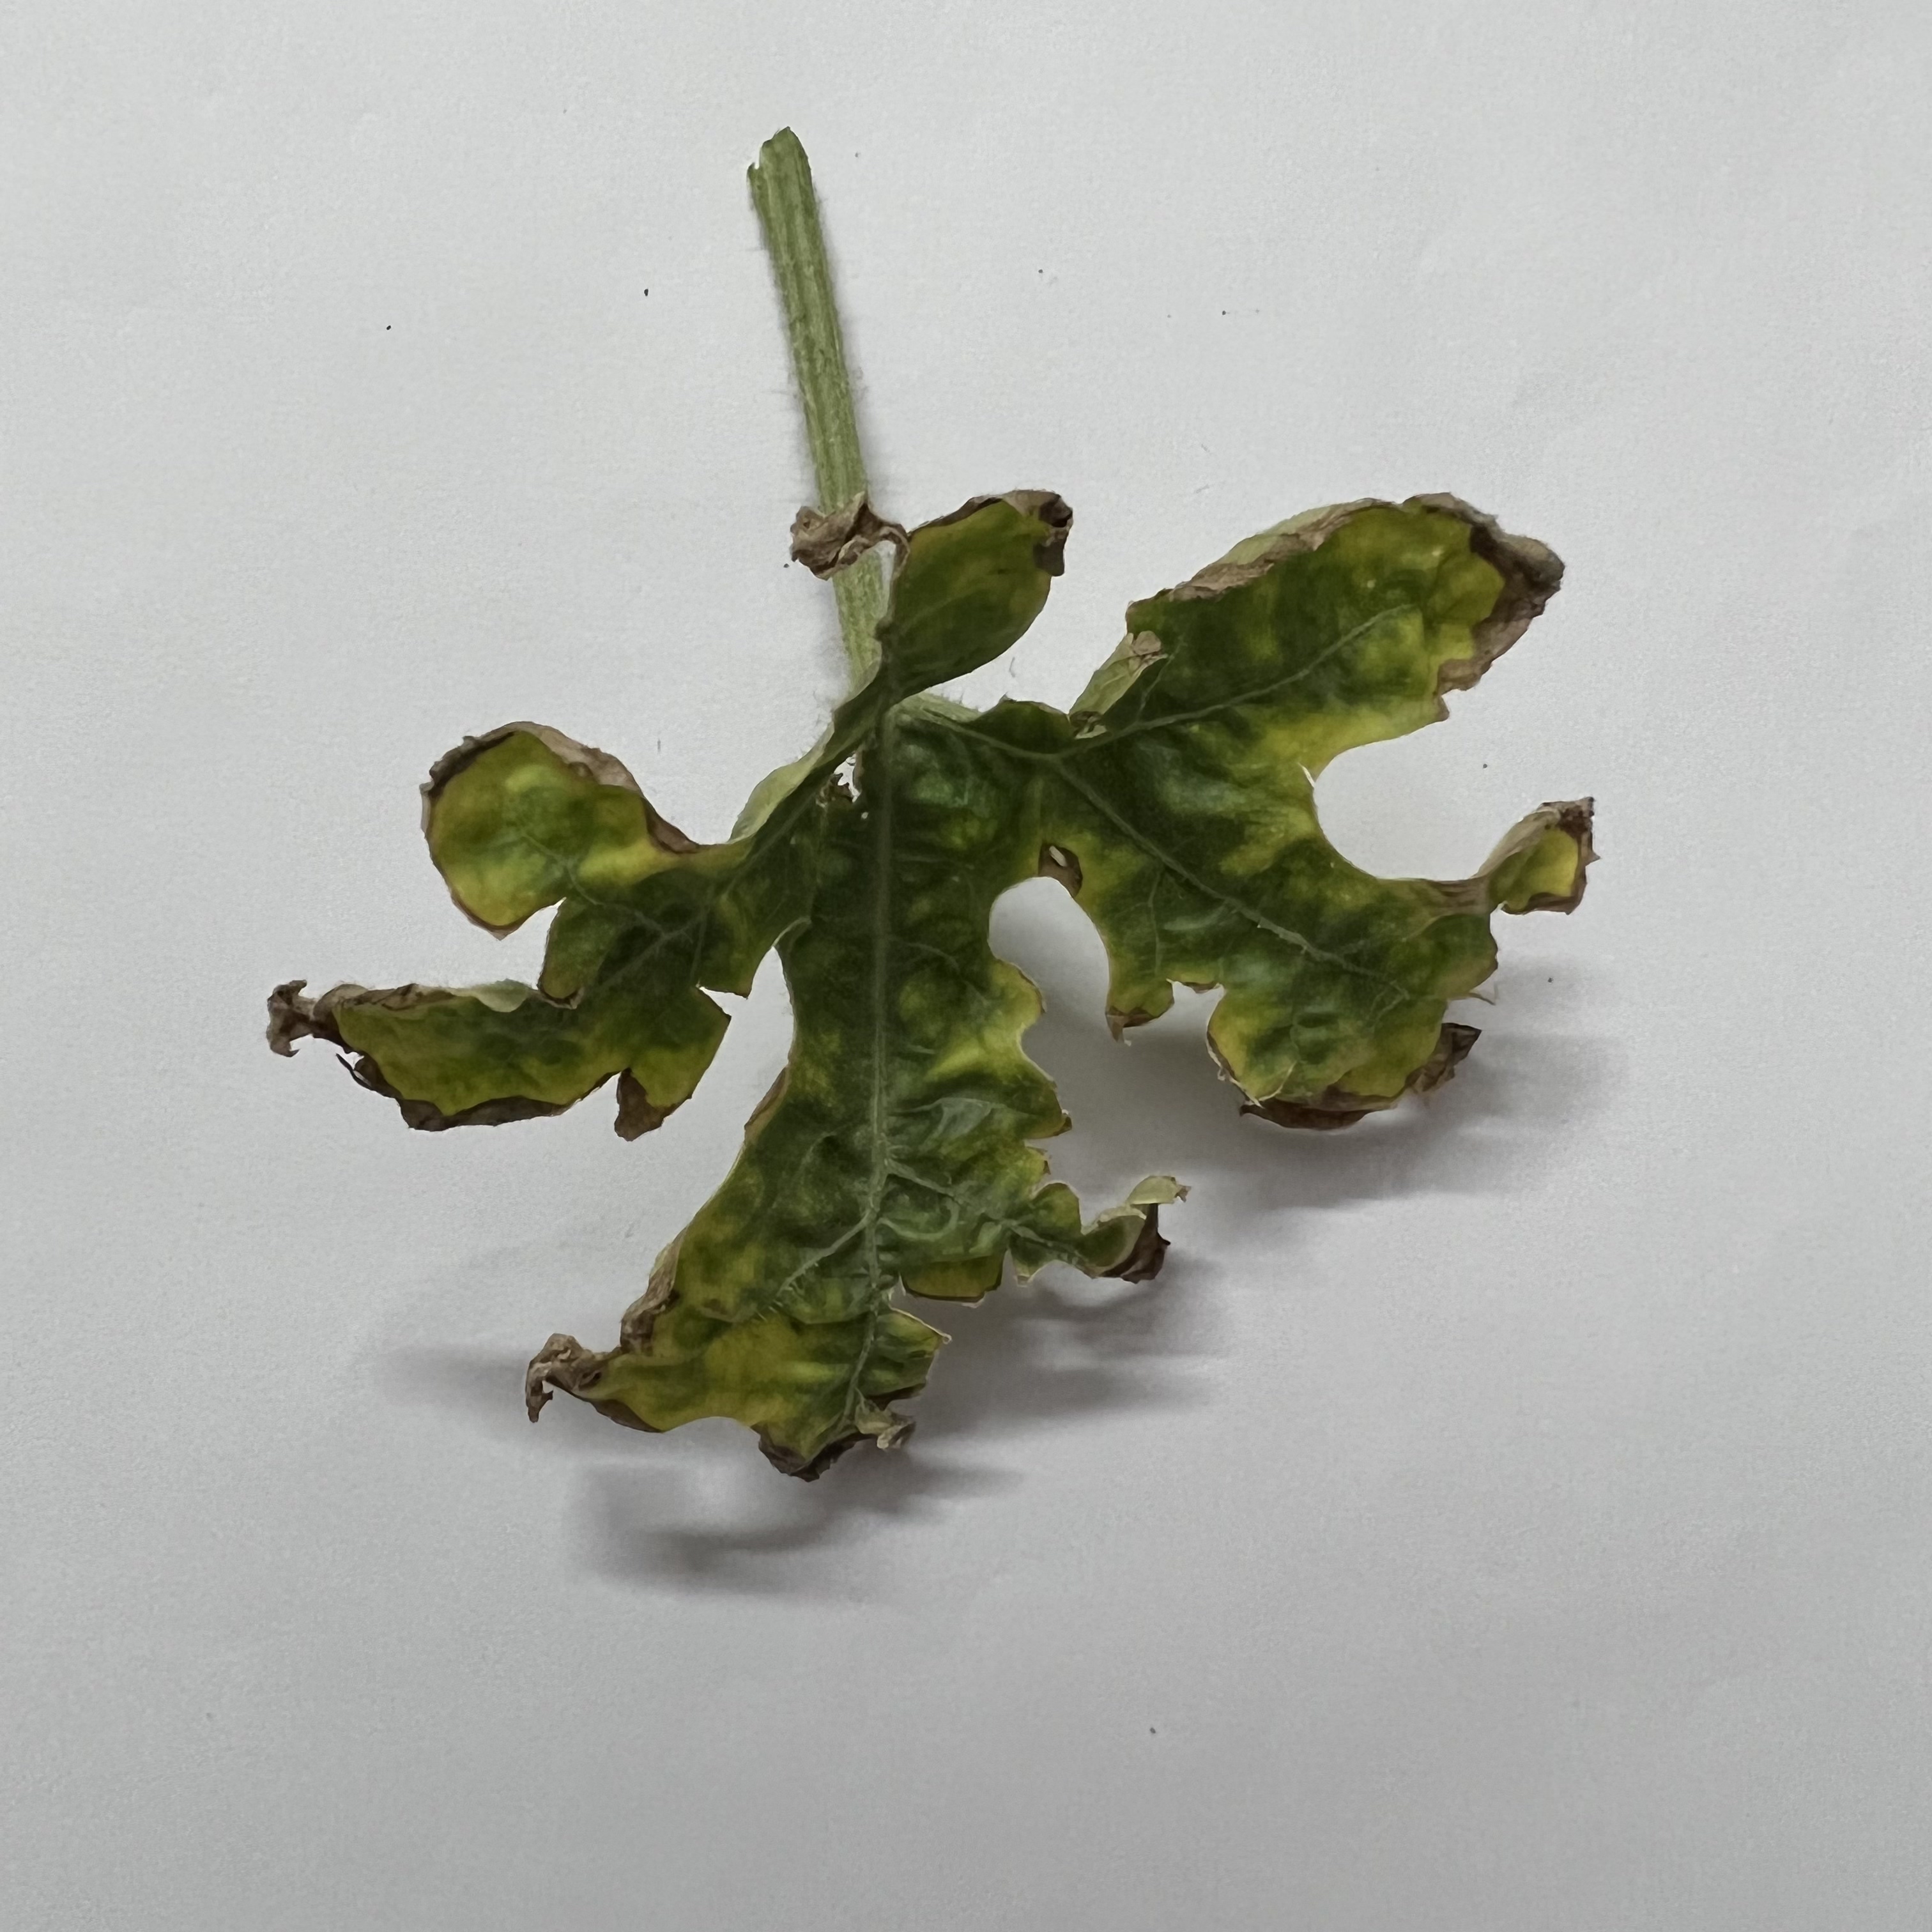
Label: Downy_Mildew